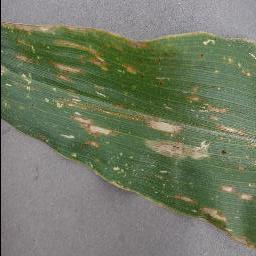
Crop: corn
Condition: (maize)_cercospora_spot_gray_spot